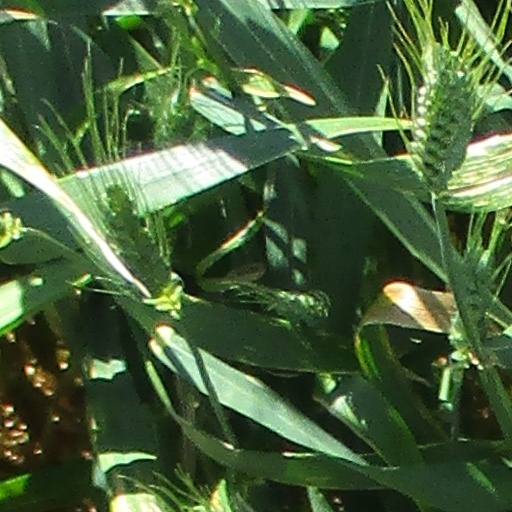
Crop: wheat